Stiffelio

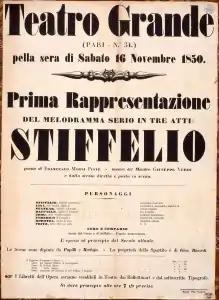
Original poster for "Stiffelio", 1850

As "Stiffelio" moved towards completion, Ricordi decided that it should be performed in Trieste. As the premiere approached, both librettist and composer were called before the president of the theatre commission on 13 November, given that the organization had received demands for changes from the censor, which included a threat to block the production entirely if these were not met. The original story line of "Stiffelio", involving as it does a Protestant minister of the church with an adulterous wife, and a final church scene in which he forgives her with words quoted from the New Testament, was impossible to present on the stage, and this created these censorship demands for various reasons: "In Italy and Austrian Trieste ... a married priest was a contradiction in terms. Therefore there was no question of a church in the final scene..."